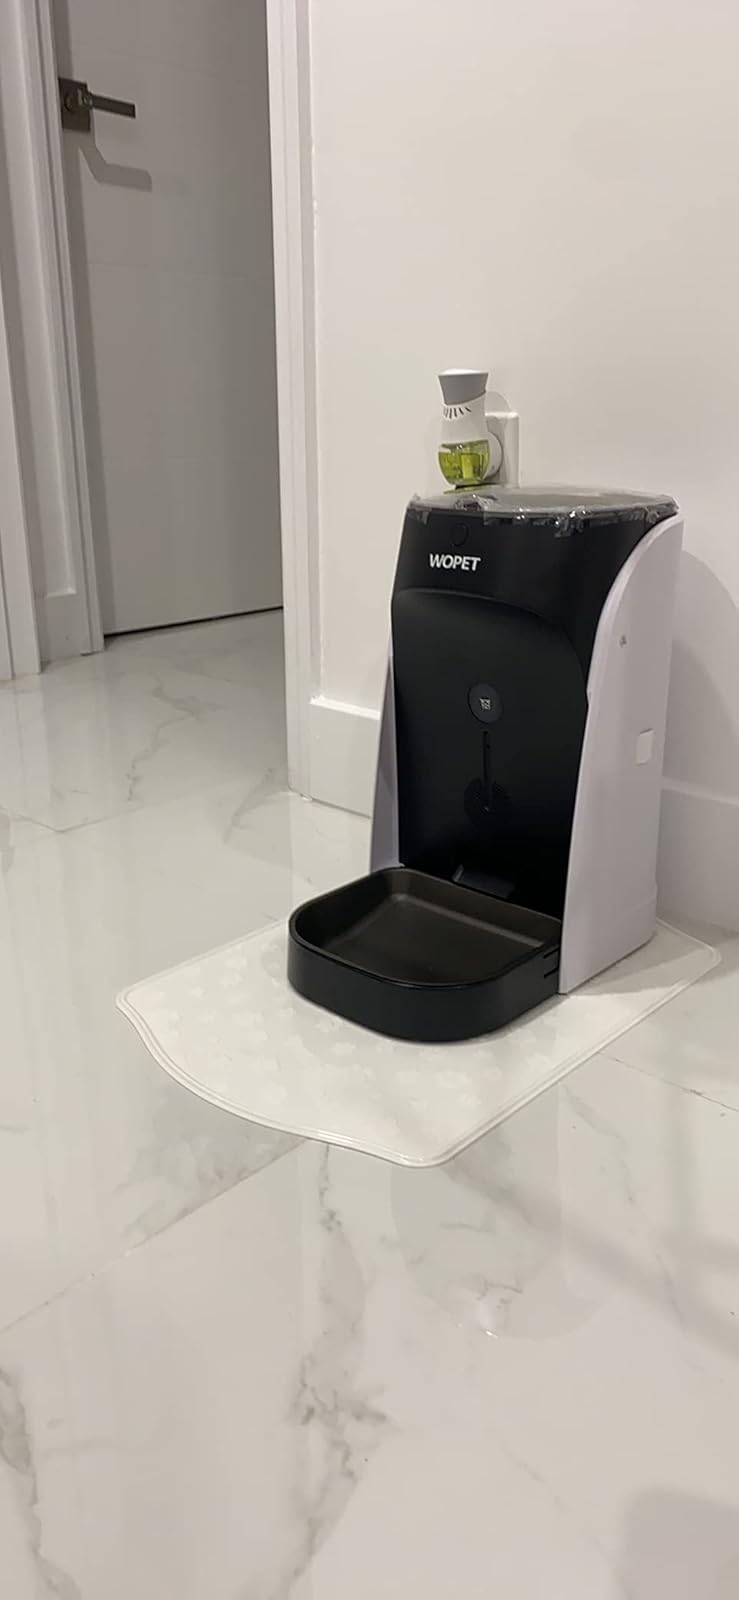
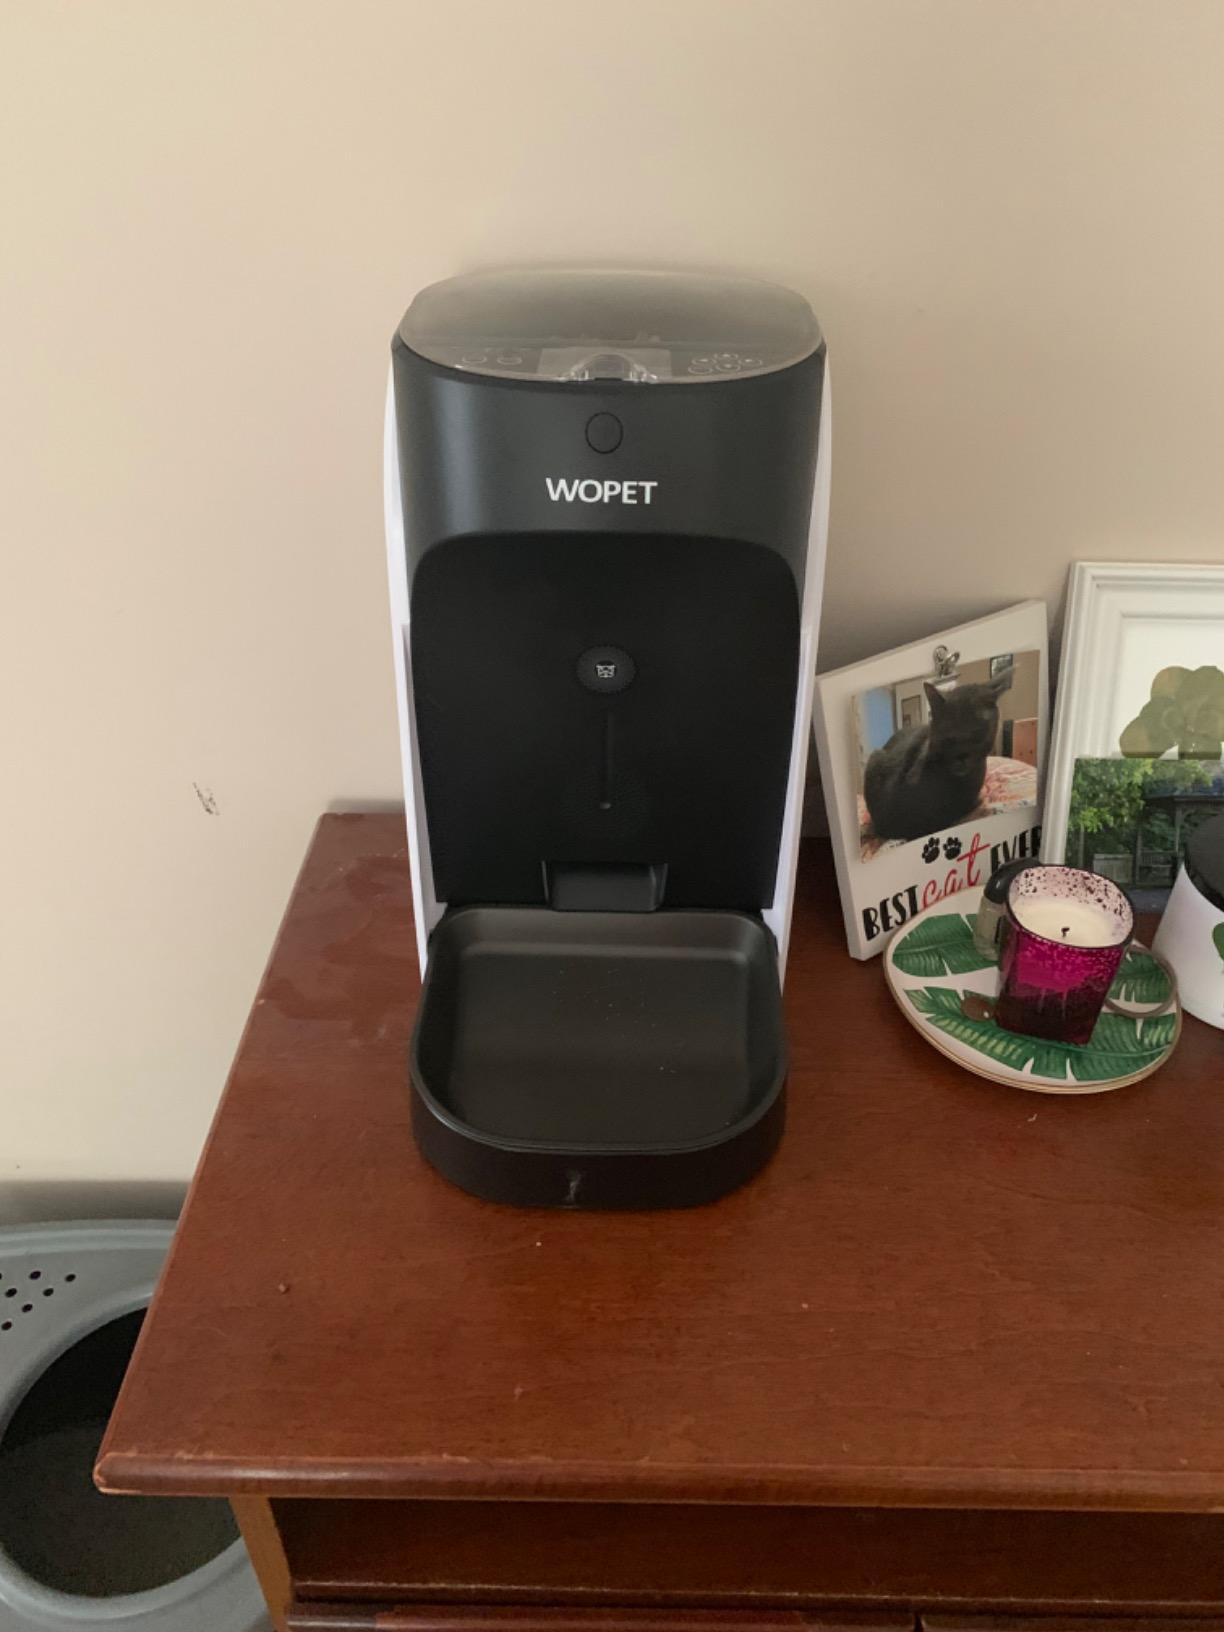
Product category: items_feeder
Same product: yes